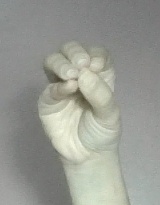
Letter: ha